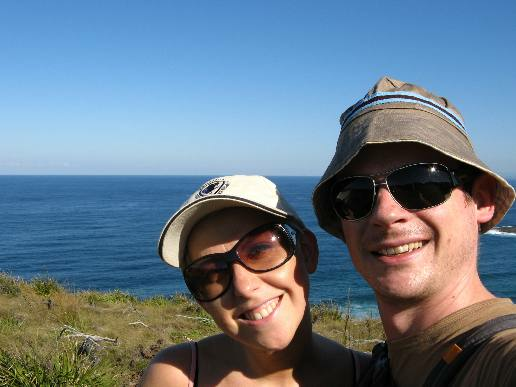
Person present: Yes